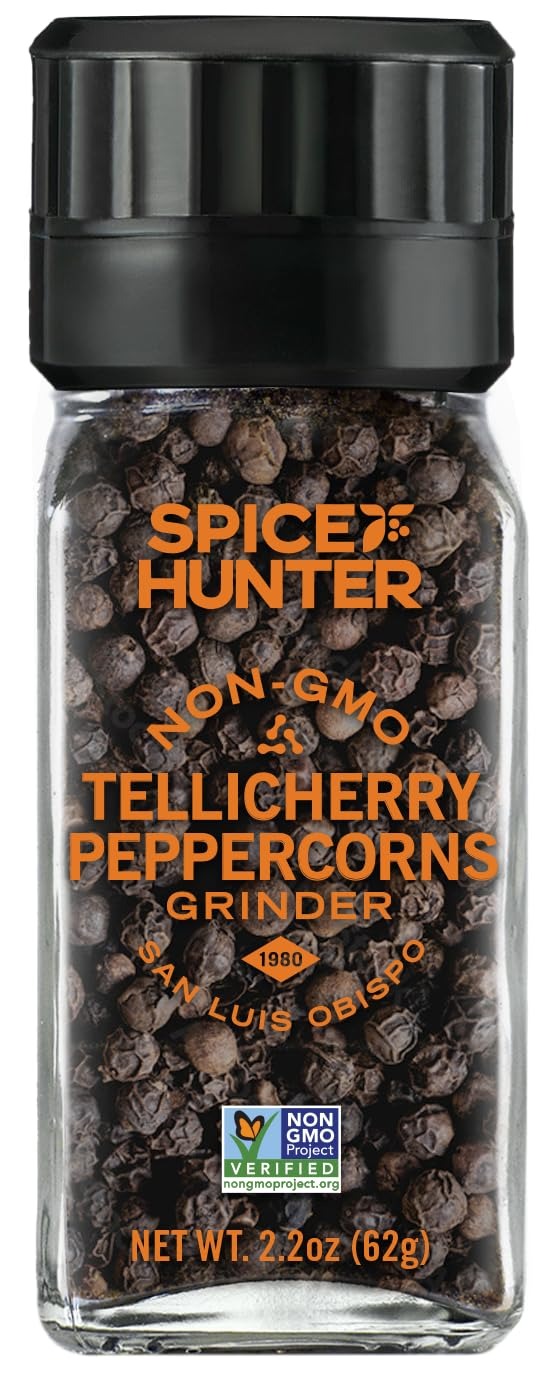
Item Name: The Spice Hunter Tellicherry Peppercorns Grinder, 2.2-Ounce Jar
Bullet Point 1: Tellicherry, Peppercorns, Grinder | Natural | Kosher Certified
Bullet Point 2: Tellicherry Peppercorns are known for their distinctive bouquet and superior flavor
Bullet Point 3: Grind onto veggies, beef, lamb, pork, chicken, fish or seafood
Bullet Point 4: Add zest to salads, soups, eggs & baked potatoes
Bullet Point 5: A world of flavor awaits. Let the culinary adventure begin
Value: 2.2
Unit: Ounce

Price: 14.05